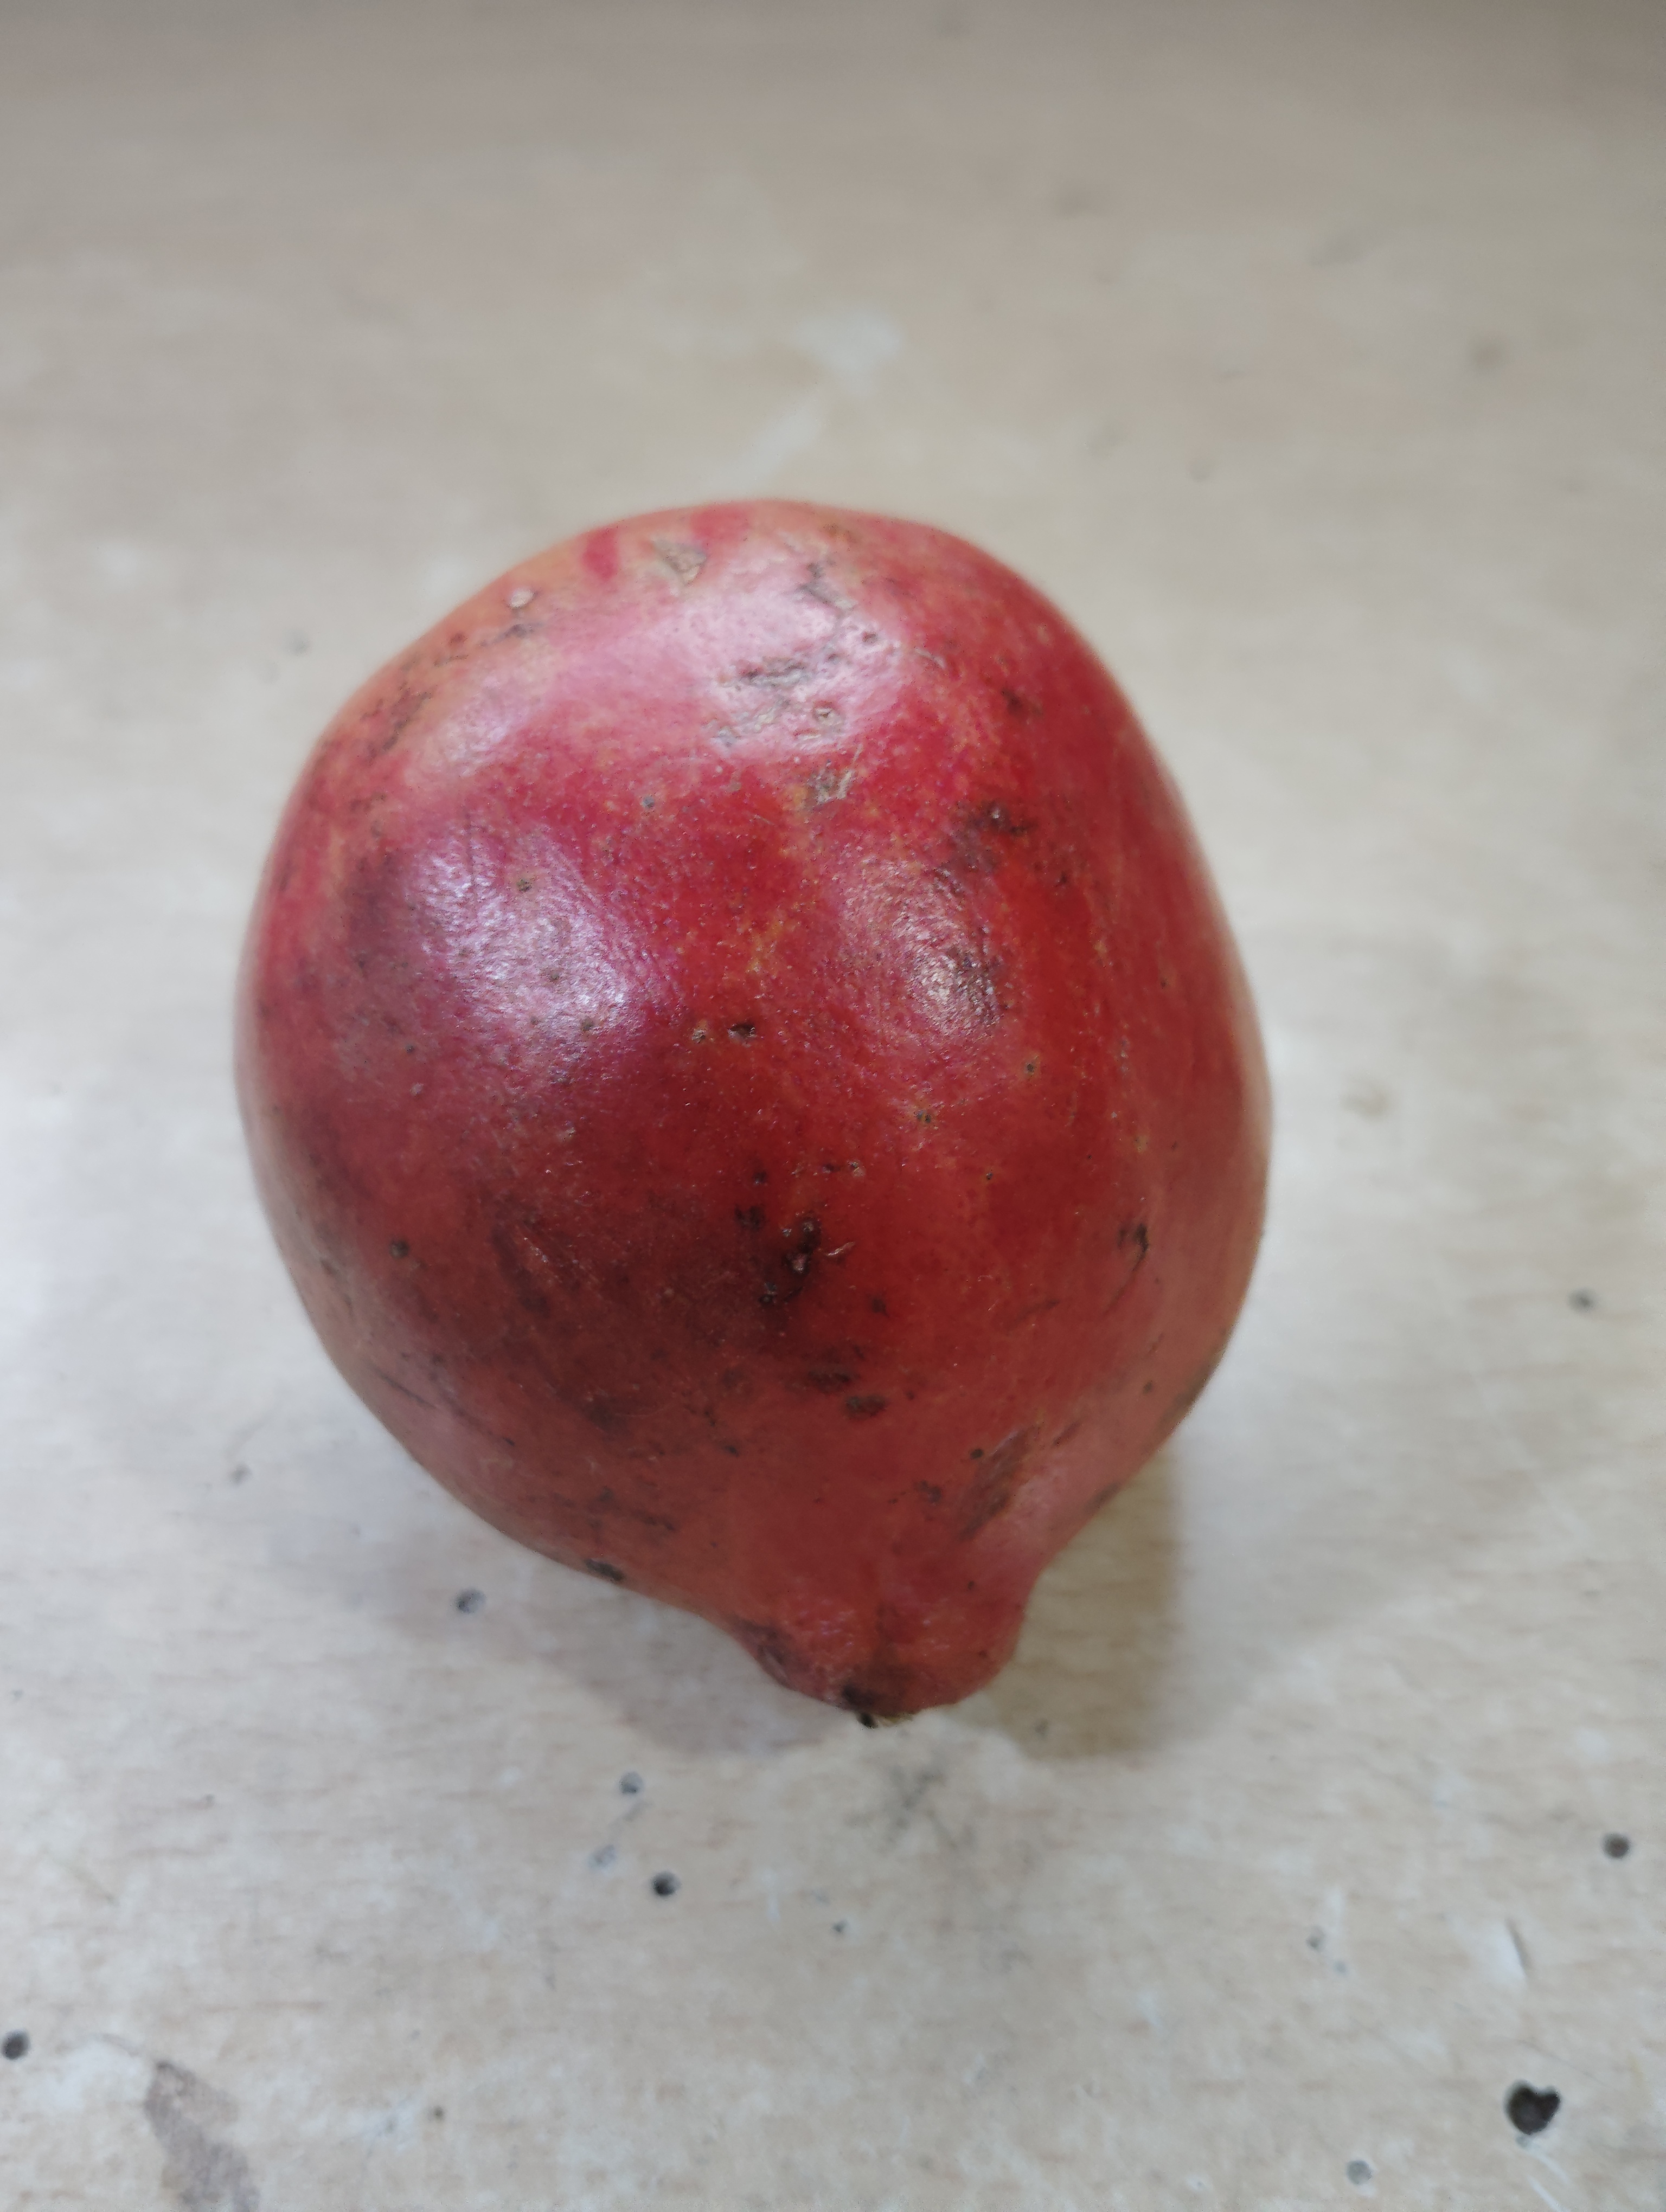
Label: No Defect